The Tailor of Panama (film)

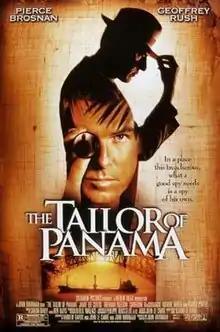
Theatrical release poster

The Tailor of Panama is a 2001 spy thriller film directed by John Boorman from a screenplay he co-wrote with John le Carré and Andrew Davies. Based on le Carré's 1996 novel of the same name, it stars Pierce Brosnan and Geoffrey Rush. Rush portrays the title character, a former convict turned tailor who is strong-armed by an amoral MI6 agent (Brosnan) into spying on the Panamanian government. Jamie Lee Curtis, Brendan Gleeson, Catherine McCormack, Leonor Varela and Harold Pinter co-star, along with Daniel Radcliffe in his film debut.